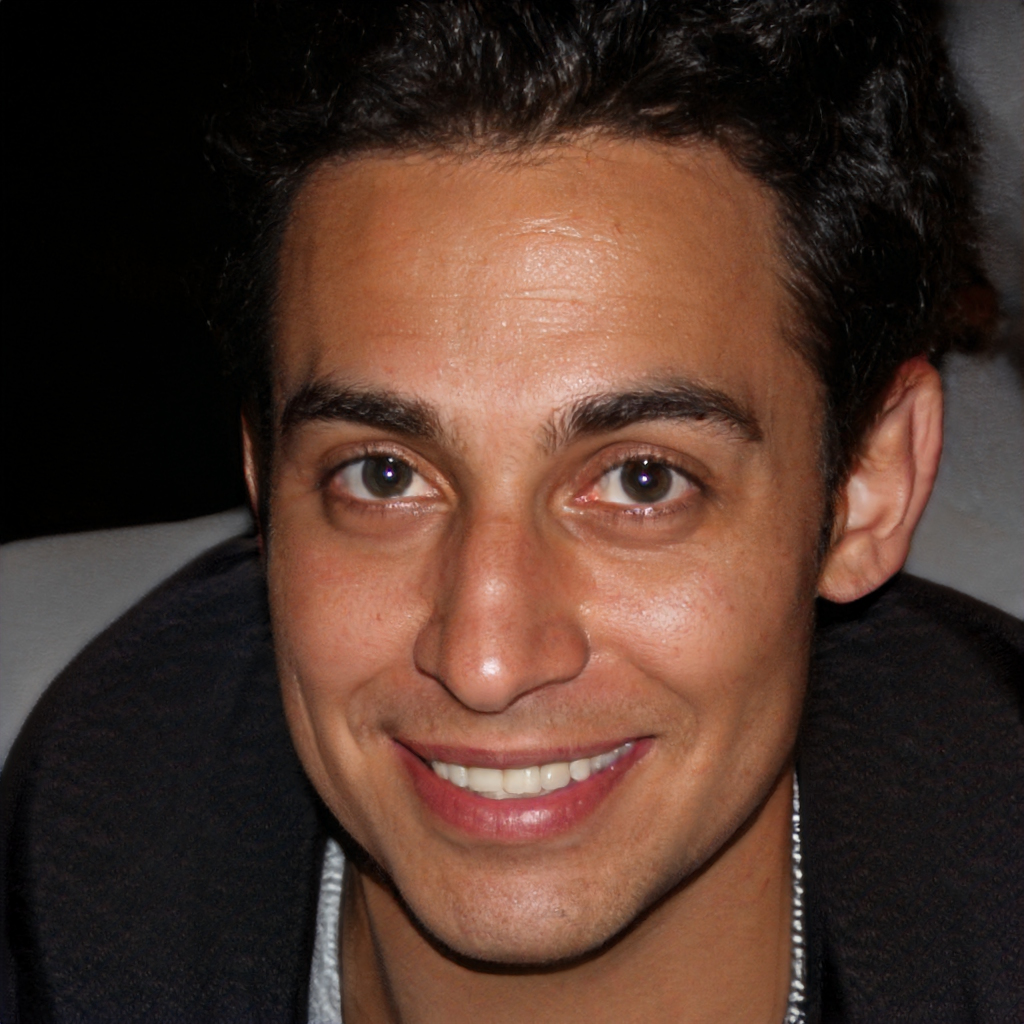
Gender: Male